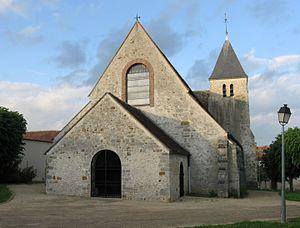
Église Saint-Savinien-et-Saint-Potencien de Gouaix. (Seine-et-Marne, région Île-de-France).
Gouaix est une commune française située dans le département de Seine-et-Marne en région Île-de-France.